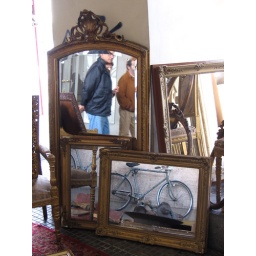
bike in the mirror